Treaty of Rapallo (1920)

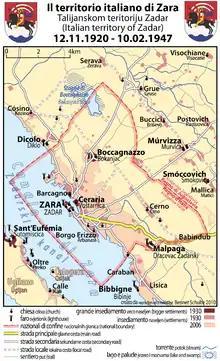
Map of the Italian territory of Zara, 1920-1947

A significant portion of the Treaty of Rapallo consisted of provisions regulating the status of Italians in the Kingdom of Serbs, Croats and Slovenes, but their number was low, estimated to be several hundred. On the other hand, the addition of the new Italian territory meant the addition of about a half a million South Slavs (mostly Slovenes and Croats) to the country's population. Even though the extent of the Italian territorial expansion was reduced in comparison to that promised by the Treaty of London, the Italian military was satisfied with the defensible land border and the naval facilities in Pula. It thought of Dalmatia as problematic to defend and primarily wanted to deny it to the Russian Empire, but the Russian threat was no longer a realistic prospect since the 1917 October Revolution. Politically, an agreement similar to the Treaty of Rapallo was likely possible at the Paris Peace Conference. However, the inability of the Italian delegation at that conference to enforce the Treaty of London, and annex Rijeka, fueled the nationalistic myth of the mutilated victory. Following the Treaty of Rapallo, the myth persisted and the perception of political failure weakened liberal politicians.